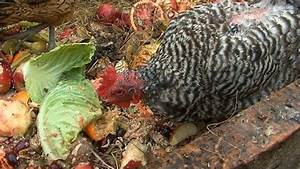
Label: gallina